Describe the emotion expressed in this image:  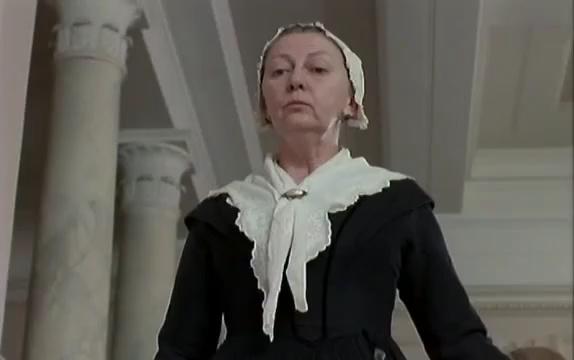
This person displays Suffering, valence and arousal with low intensity.